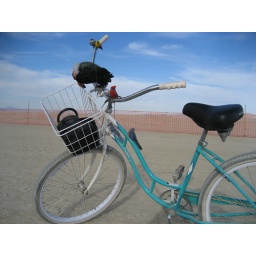
vulture bike out by the trash fence